Phumzile Mlambo-Ngcuka

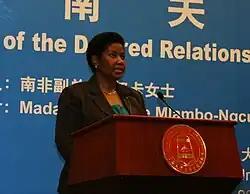
Then South African Deputy President Phumzile Mlambo-Ngcuka giving a speech at Tsinghua University's School of Public Policy and Management on Sino-South African relations in 2007.

On 22 June 2005, President Thabo Mbeki appointed her as deputy president of South Africa, after he relieved Jacob Zuma of the post the week before. Mlambo-Ngcuka's husband, Bulelani Ngcuka, was head of South Africa's National Directorate of Public Prosecutions at the time and charged with fighting organised crime. It was the NDPP which had determined that criminal charges should be brought against Zuma. It is Zuma's position that the charges against him are politically motivated. Soon after her appointment she was booed by Zuma supporters at a rally in KwaZulu-Natal, an incident that was not covered by the public broadcaster, the SABC, which led to accusations of bias. In August 2005, commenting on the slow pace of the Willing Buyer Willing Seller land reform program in South Africa, she stated that South Africa could learn about land reform from Zimbabwe. This comment caused alarm and was condemned by the parliamentary opposition.